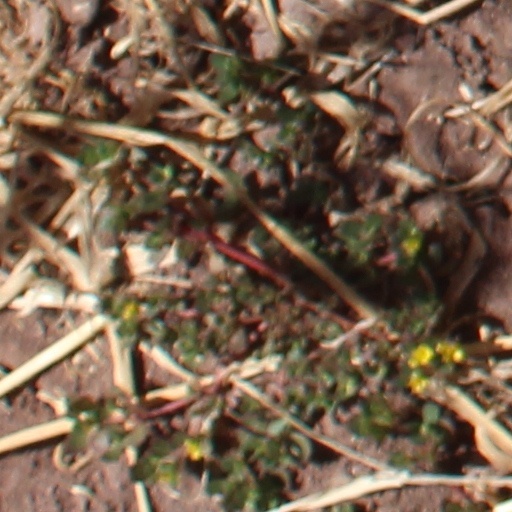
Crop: wheat